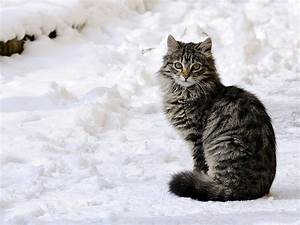
Label: gatto